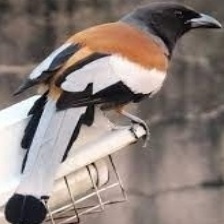
Species: RUFOUS TREPE
Scientific name: DENDROCITTA VAGABUNDA